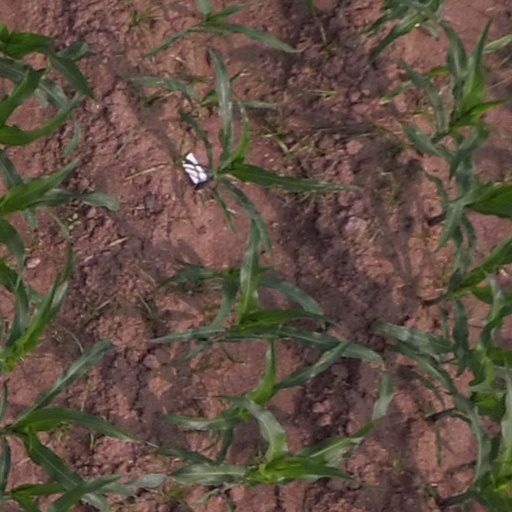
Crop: maize; corn